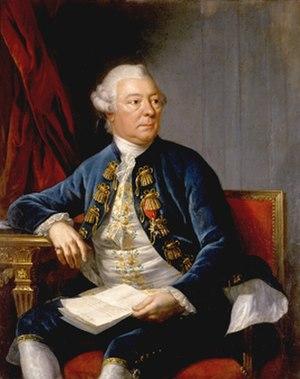
Honoré III, né Honoré Camille Léonor Grimaldi de Goyon de Matignon le 10 novembre 1720 à Paris et mort le 21 mars 1795 dans la même ville, est prince souverain de Monaco et duc de Valentinois de 1733 à 1793.
Johann Melchior Joseph Wyrsch ou Jean Wyrsch est un peintre suisse né à Buochs le 21 août 1732, et tué à Buochs le 9 septembre 1798.